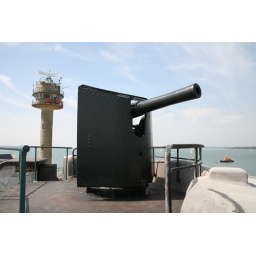
The remaining gun on the roof of Calshot Castle, with the nearby Coastguard tower and the lifeboat in the background.